Fields Point

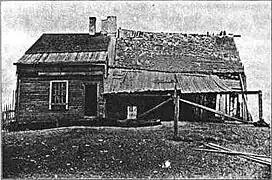
Thomas Field house, ca. 1690, on Fields Point, a vernacular stone-ender that is now demolished

Fields Point (also known as Field's Point) is a historic park in the Washington Park neighborhood of Providence, Rhode Island jutting into Narragansett Bay right near the Providence River and Route 95.